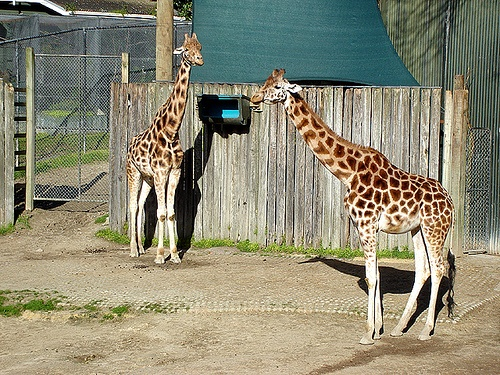
Two giraffe standing next to each other in front of a wooden fence.
Two giraffes standing in the dirt near a gate.
Two giraffes stand by a food box awaiting the goods.
Two giraffes are standing next to a wooden fence.
Two giraffes standing alone by a picket fence.